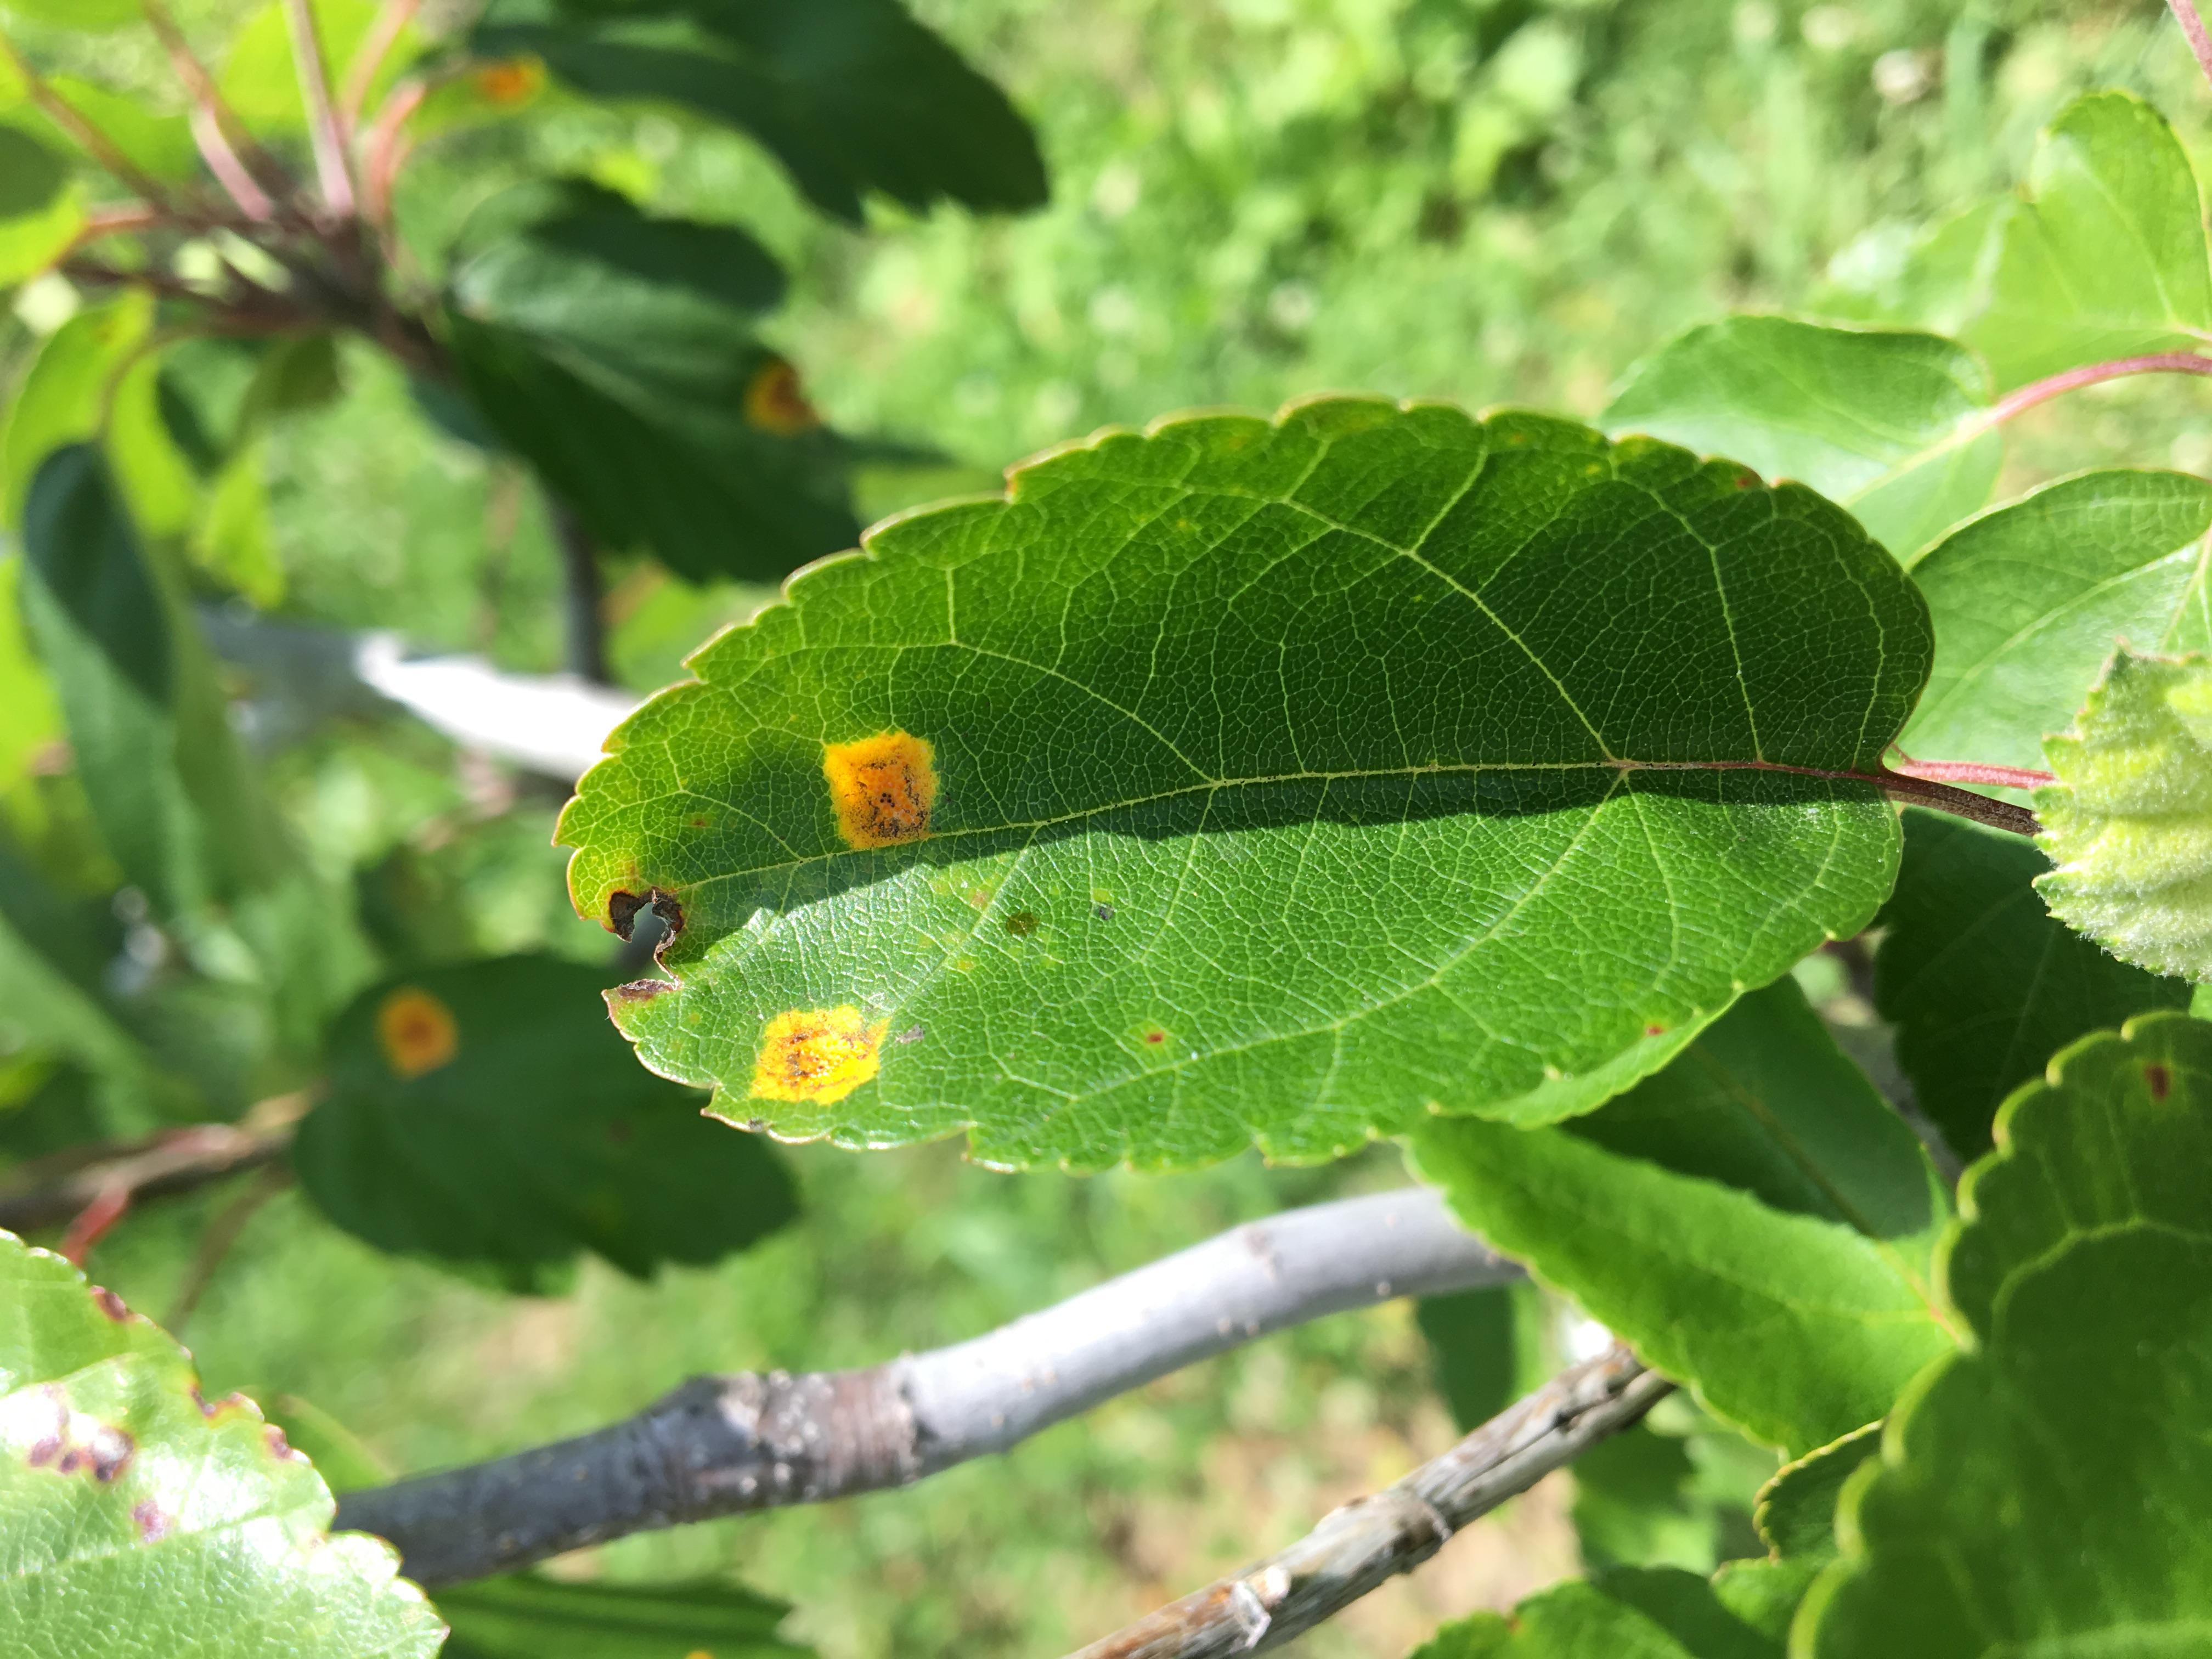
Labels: rust